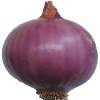
Label: Onion Red Peeled 1